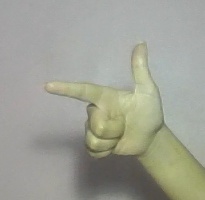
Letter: yaa